Wrestling Reality

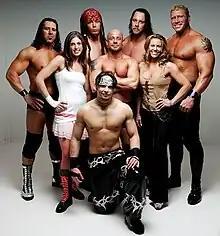

Wrestling Reality was a documentary television series created by independent filmmaker Greg Hemmings, airing on The Fight Network. It followed the lives of a group of independent professional wrestlers in the Maritime provinces of Canada. The series consisted of a half-hour documentary portion, as well as an hour of televised matches and shoot interviews. A sneak peek of the premiere episode aired September 25, 2007, with the full series then airing in early November. The series tackled many behind-the-scenes issues in professional wrestling including drugs, steroids, and sex. The colour commentary and play-by-play was provided by 89.3 K-Rock announcer/Eastlink host Darrin Harvey. The show also airs in the United Kingdom on TWC Fight!.